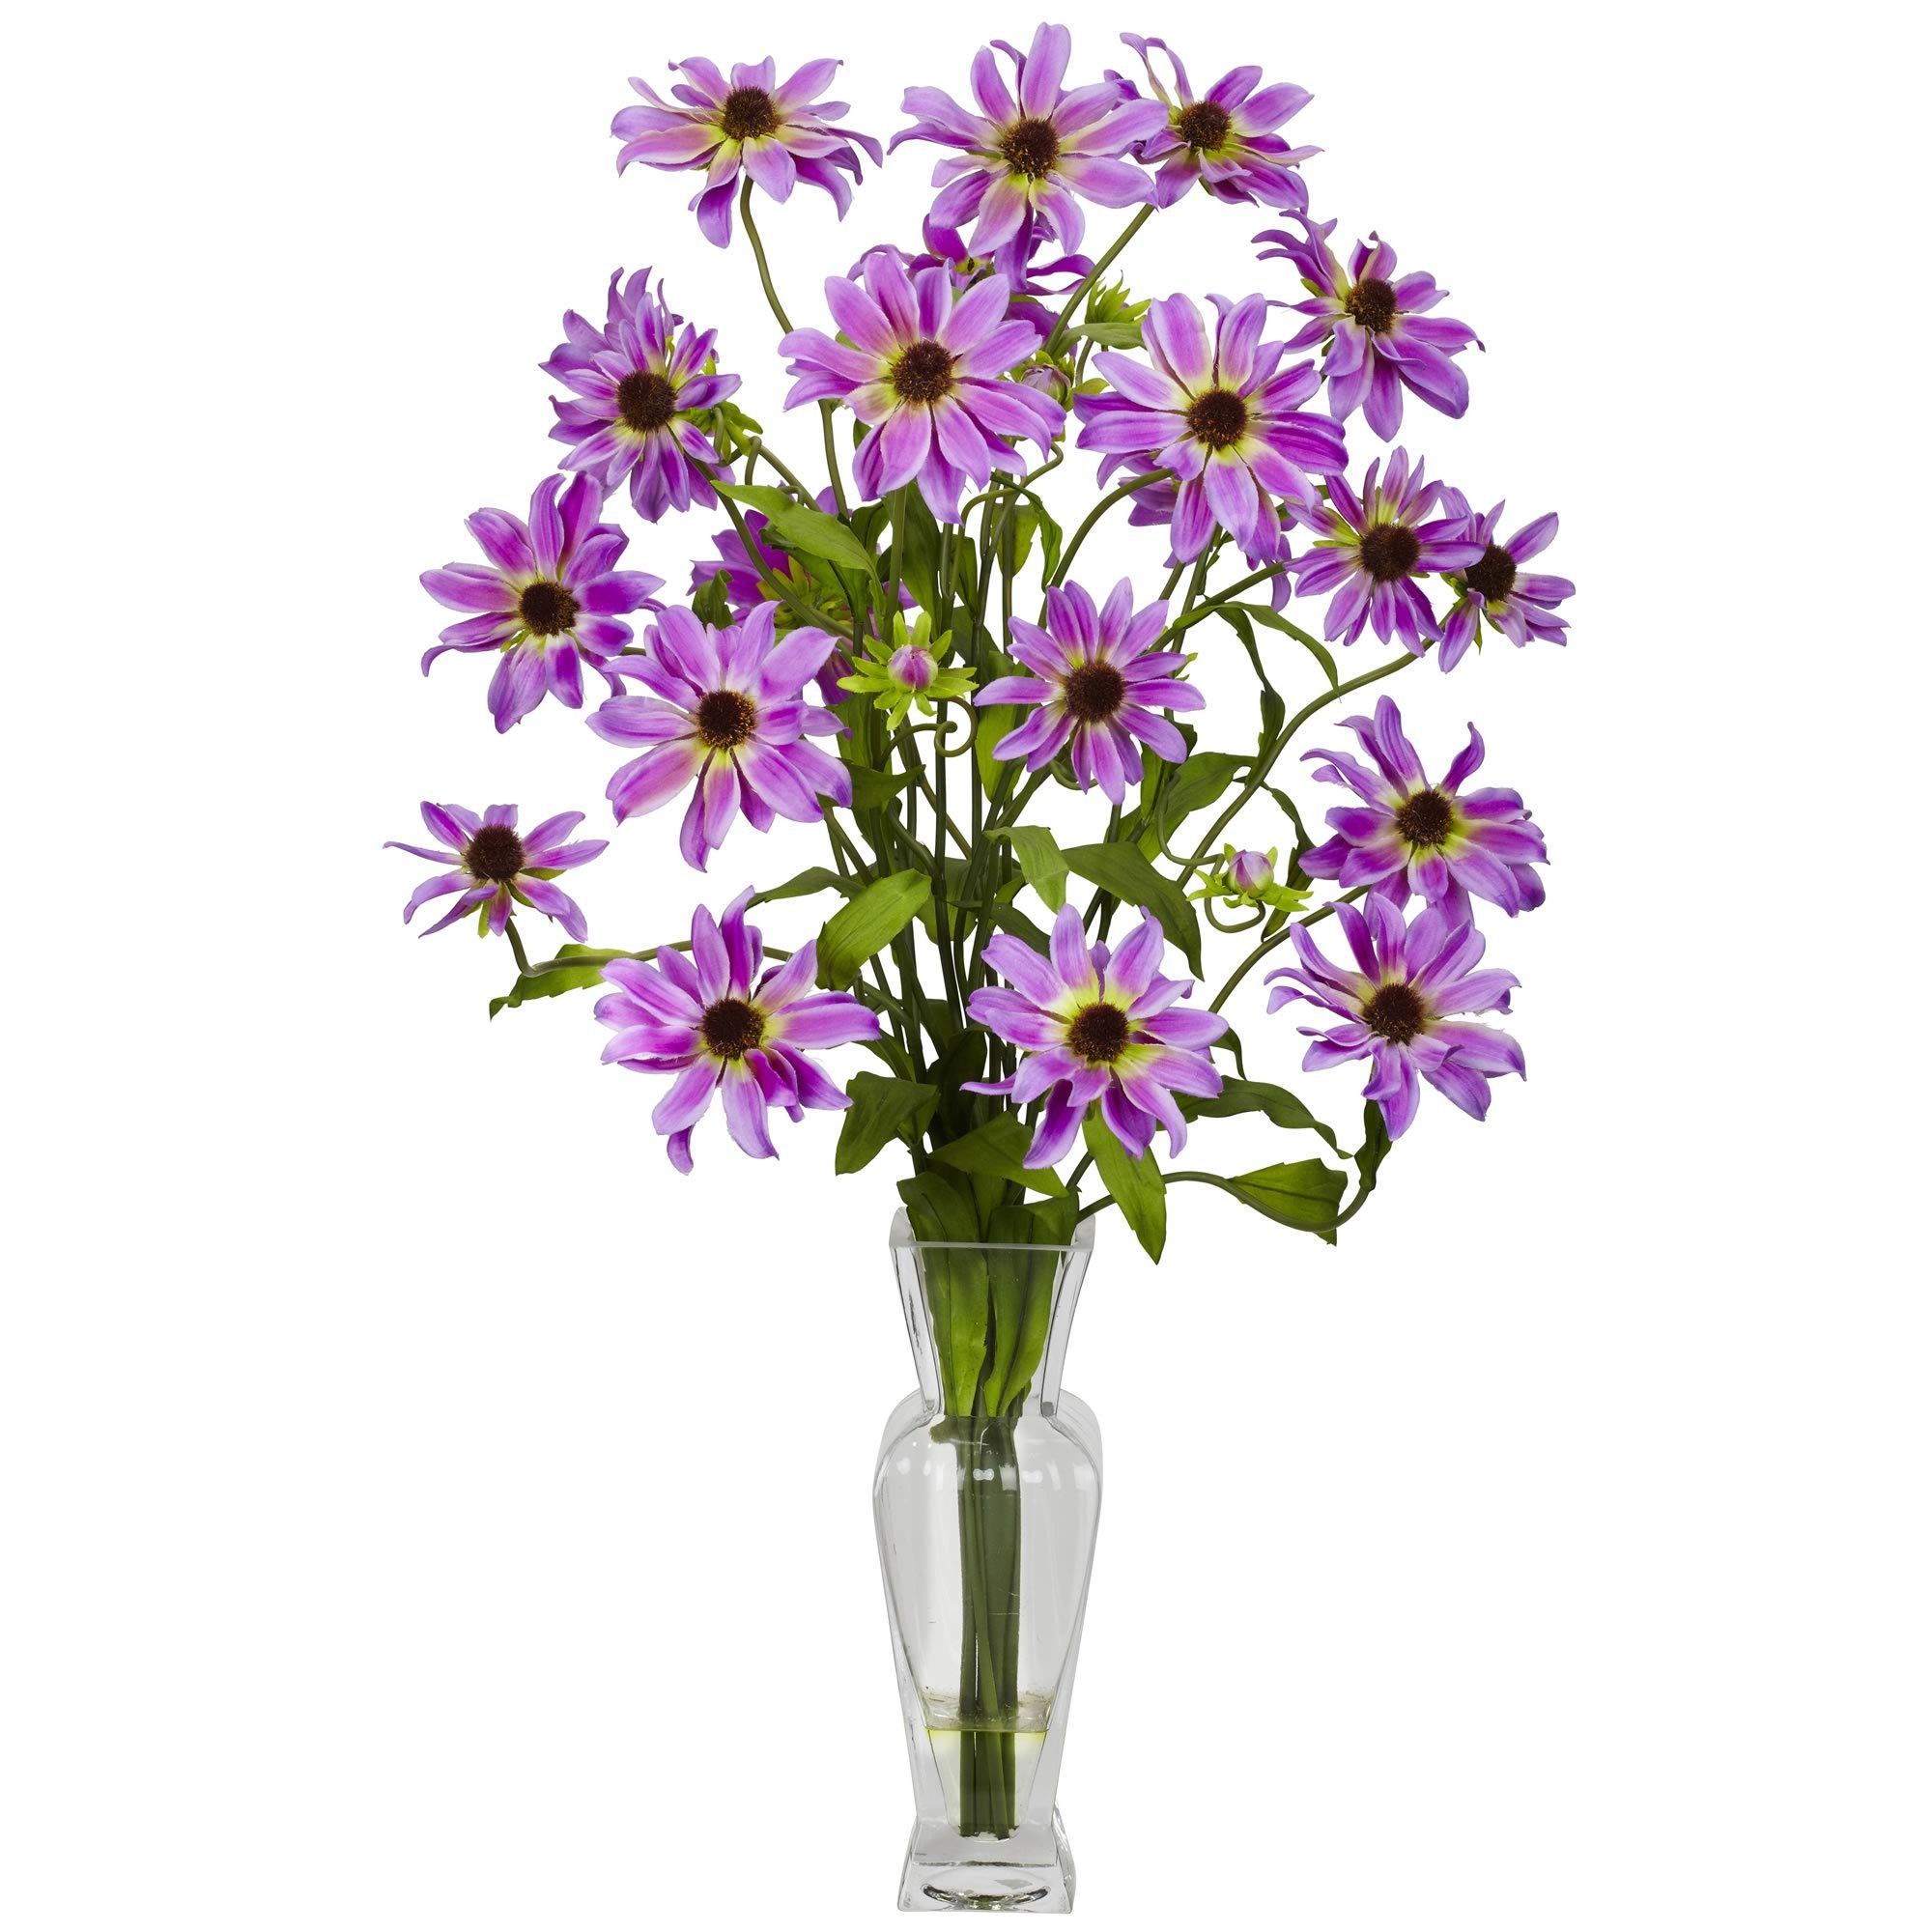
Item Name: Nearly Natural Cosmos W/vase Silk Flower Arrangement
Bullet Point: New Nearly Natural Cosmos W/Vase Purple
Product Description: The appropriately named Cosmos plant – sporting the most vibrant colors of the universe - will add an energetic boldness anywhere on Earth. Each flower is a miniature sun giving different shades of color to any room. Together it’s a literal starburst of color! Standing at 27 inches high, this arrangement comes in a tall glass vase with “liquid illusion” faux water, thus giving the appearance of fresh vibrant flowers burning bright forever.
Value: 1.0
Unit: Count

Price: 110.01